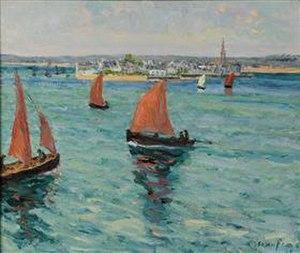
L'Île-Tudy [il tydi] est une commune du département du Finistère, en Bretagne. Elle est située sur la presqu'île du même nom, située sur la rive gauche de l'embouchure de la Rivière de Pont-l'Abbé, face à Loctudy situé sur la rive droite, et se trouve à 20 km de Quimper.